Rumble strip

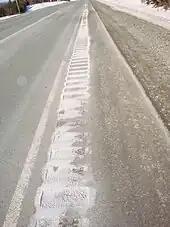
Deicing salt-filled and stained rumble strip. The rock salt has been "cemented" in place

Wildlife-vehicle collisions can be a significant problem when large animals are involved such as moose, elk, and deer, which can cause serious vehicle damage, injury, and fatalities. Separate studies in New Hampshire (US) and Quebec (Canada), of radio-collared moose found that home ranges were associated with salt licks formed by road salt runoff. These roadside salt licks were thought to increase moose-vehicle collisions. Normally, salt would make its way off the pavement onto the gravel shoulder and into the soil; however, rumble strips will retain and create a salt lick on the road surface. Loose rock salt in the rumble strip subjected to evaporating moisture will cake and accumulate and is not easily dislodged by truck traffic.